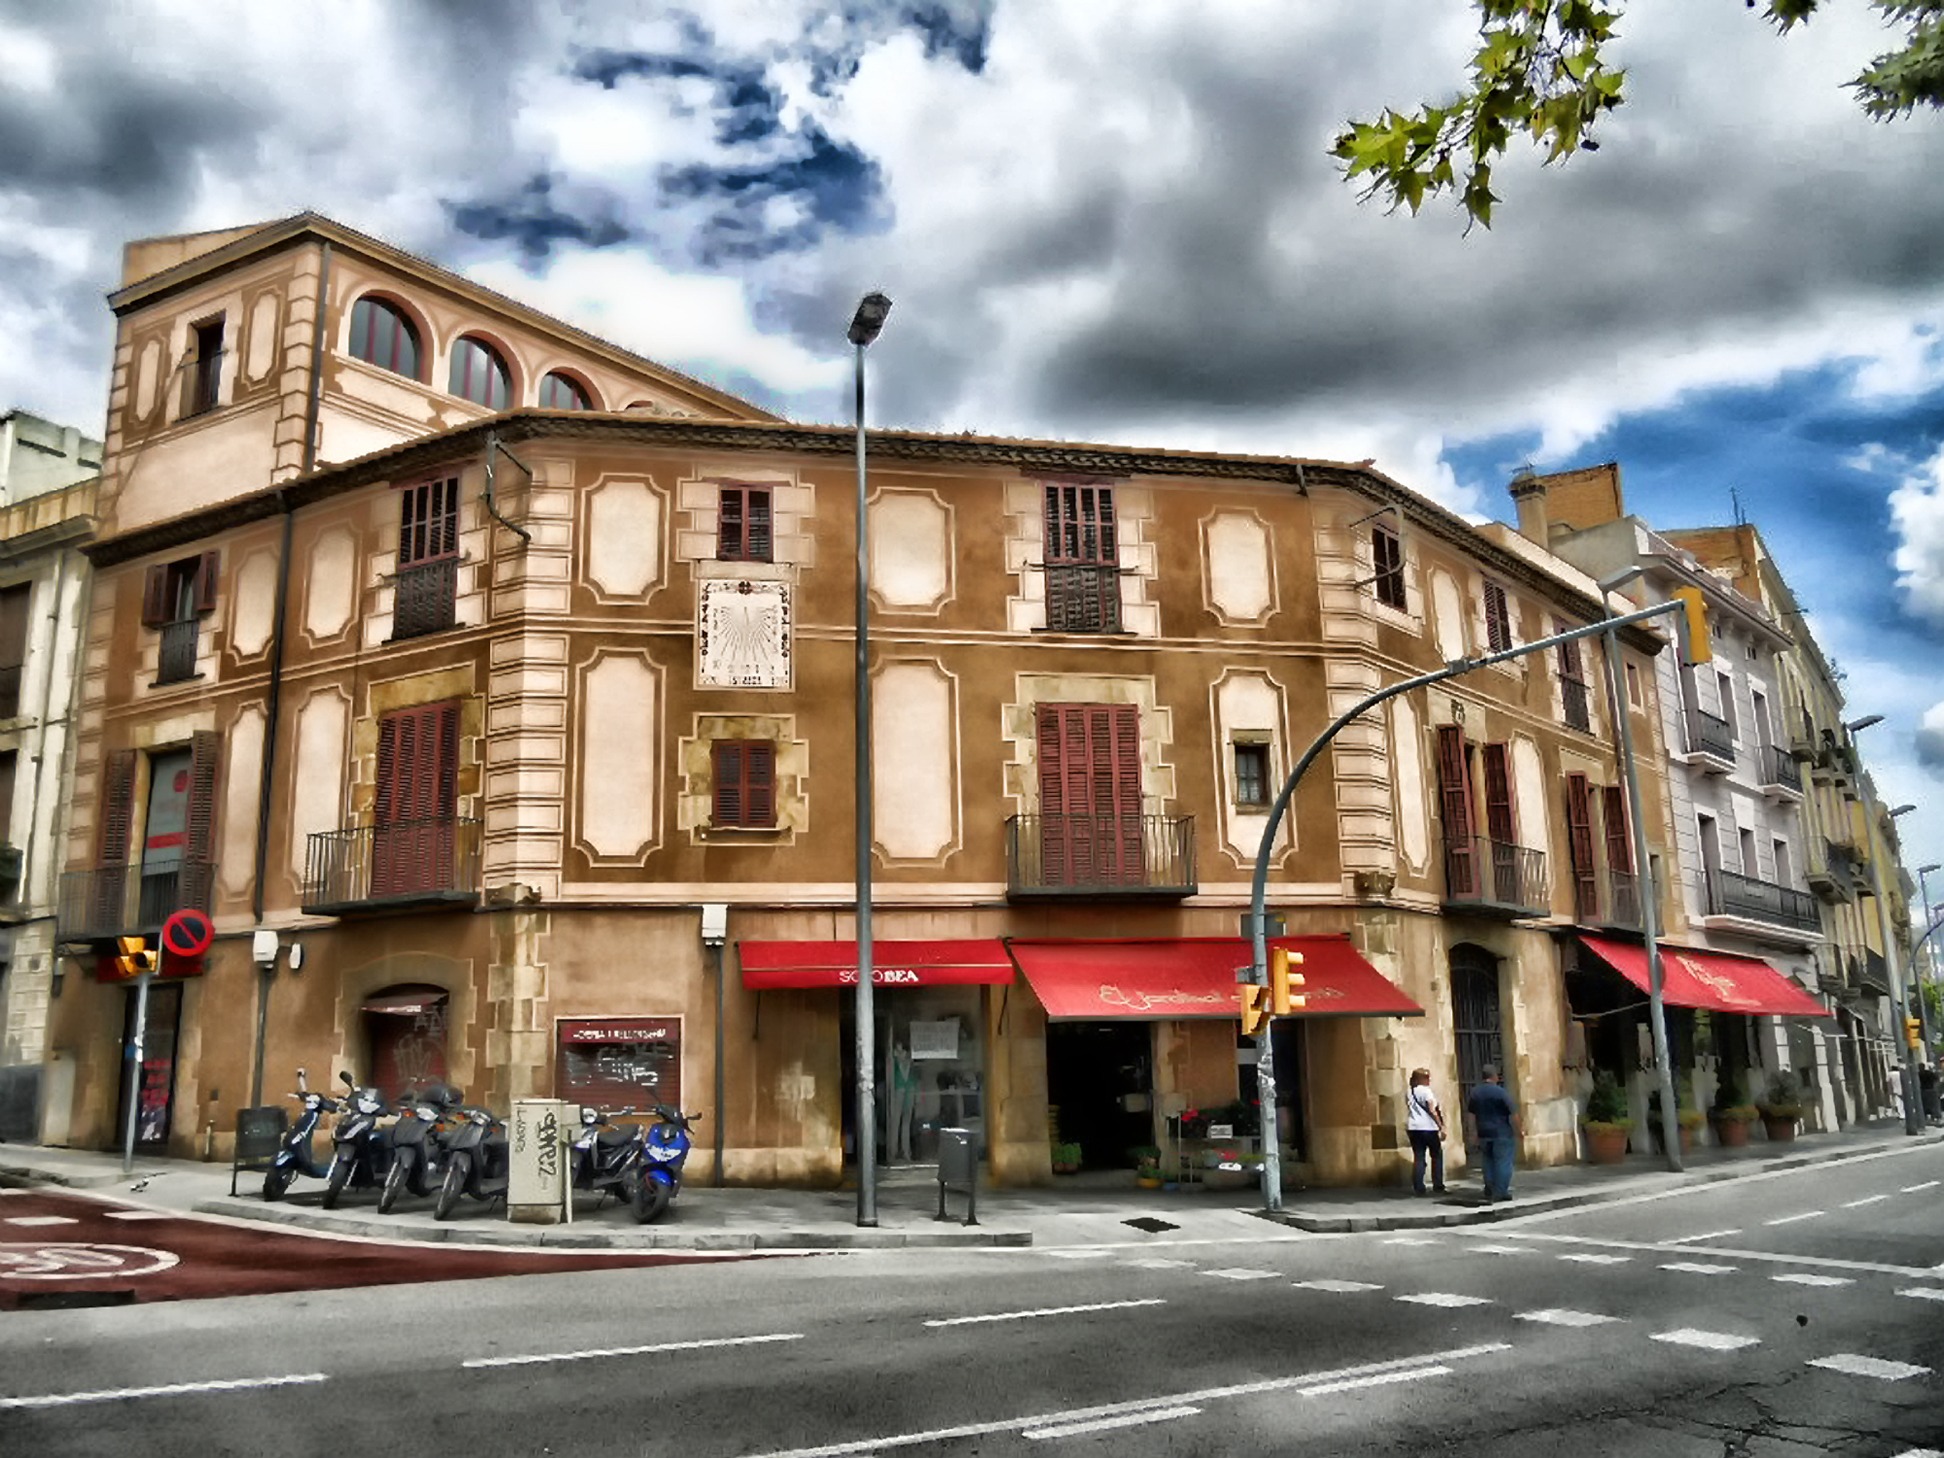
architecture, sky, road, street, house, town, building, city, home, cityscape, downtown, suburb, facade, barcelona, outside, hdr, clouds, spain, infrastructure, estate, neighbourhood, urban area, residential area, human settlement